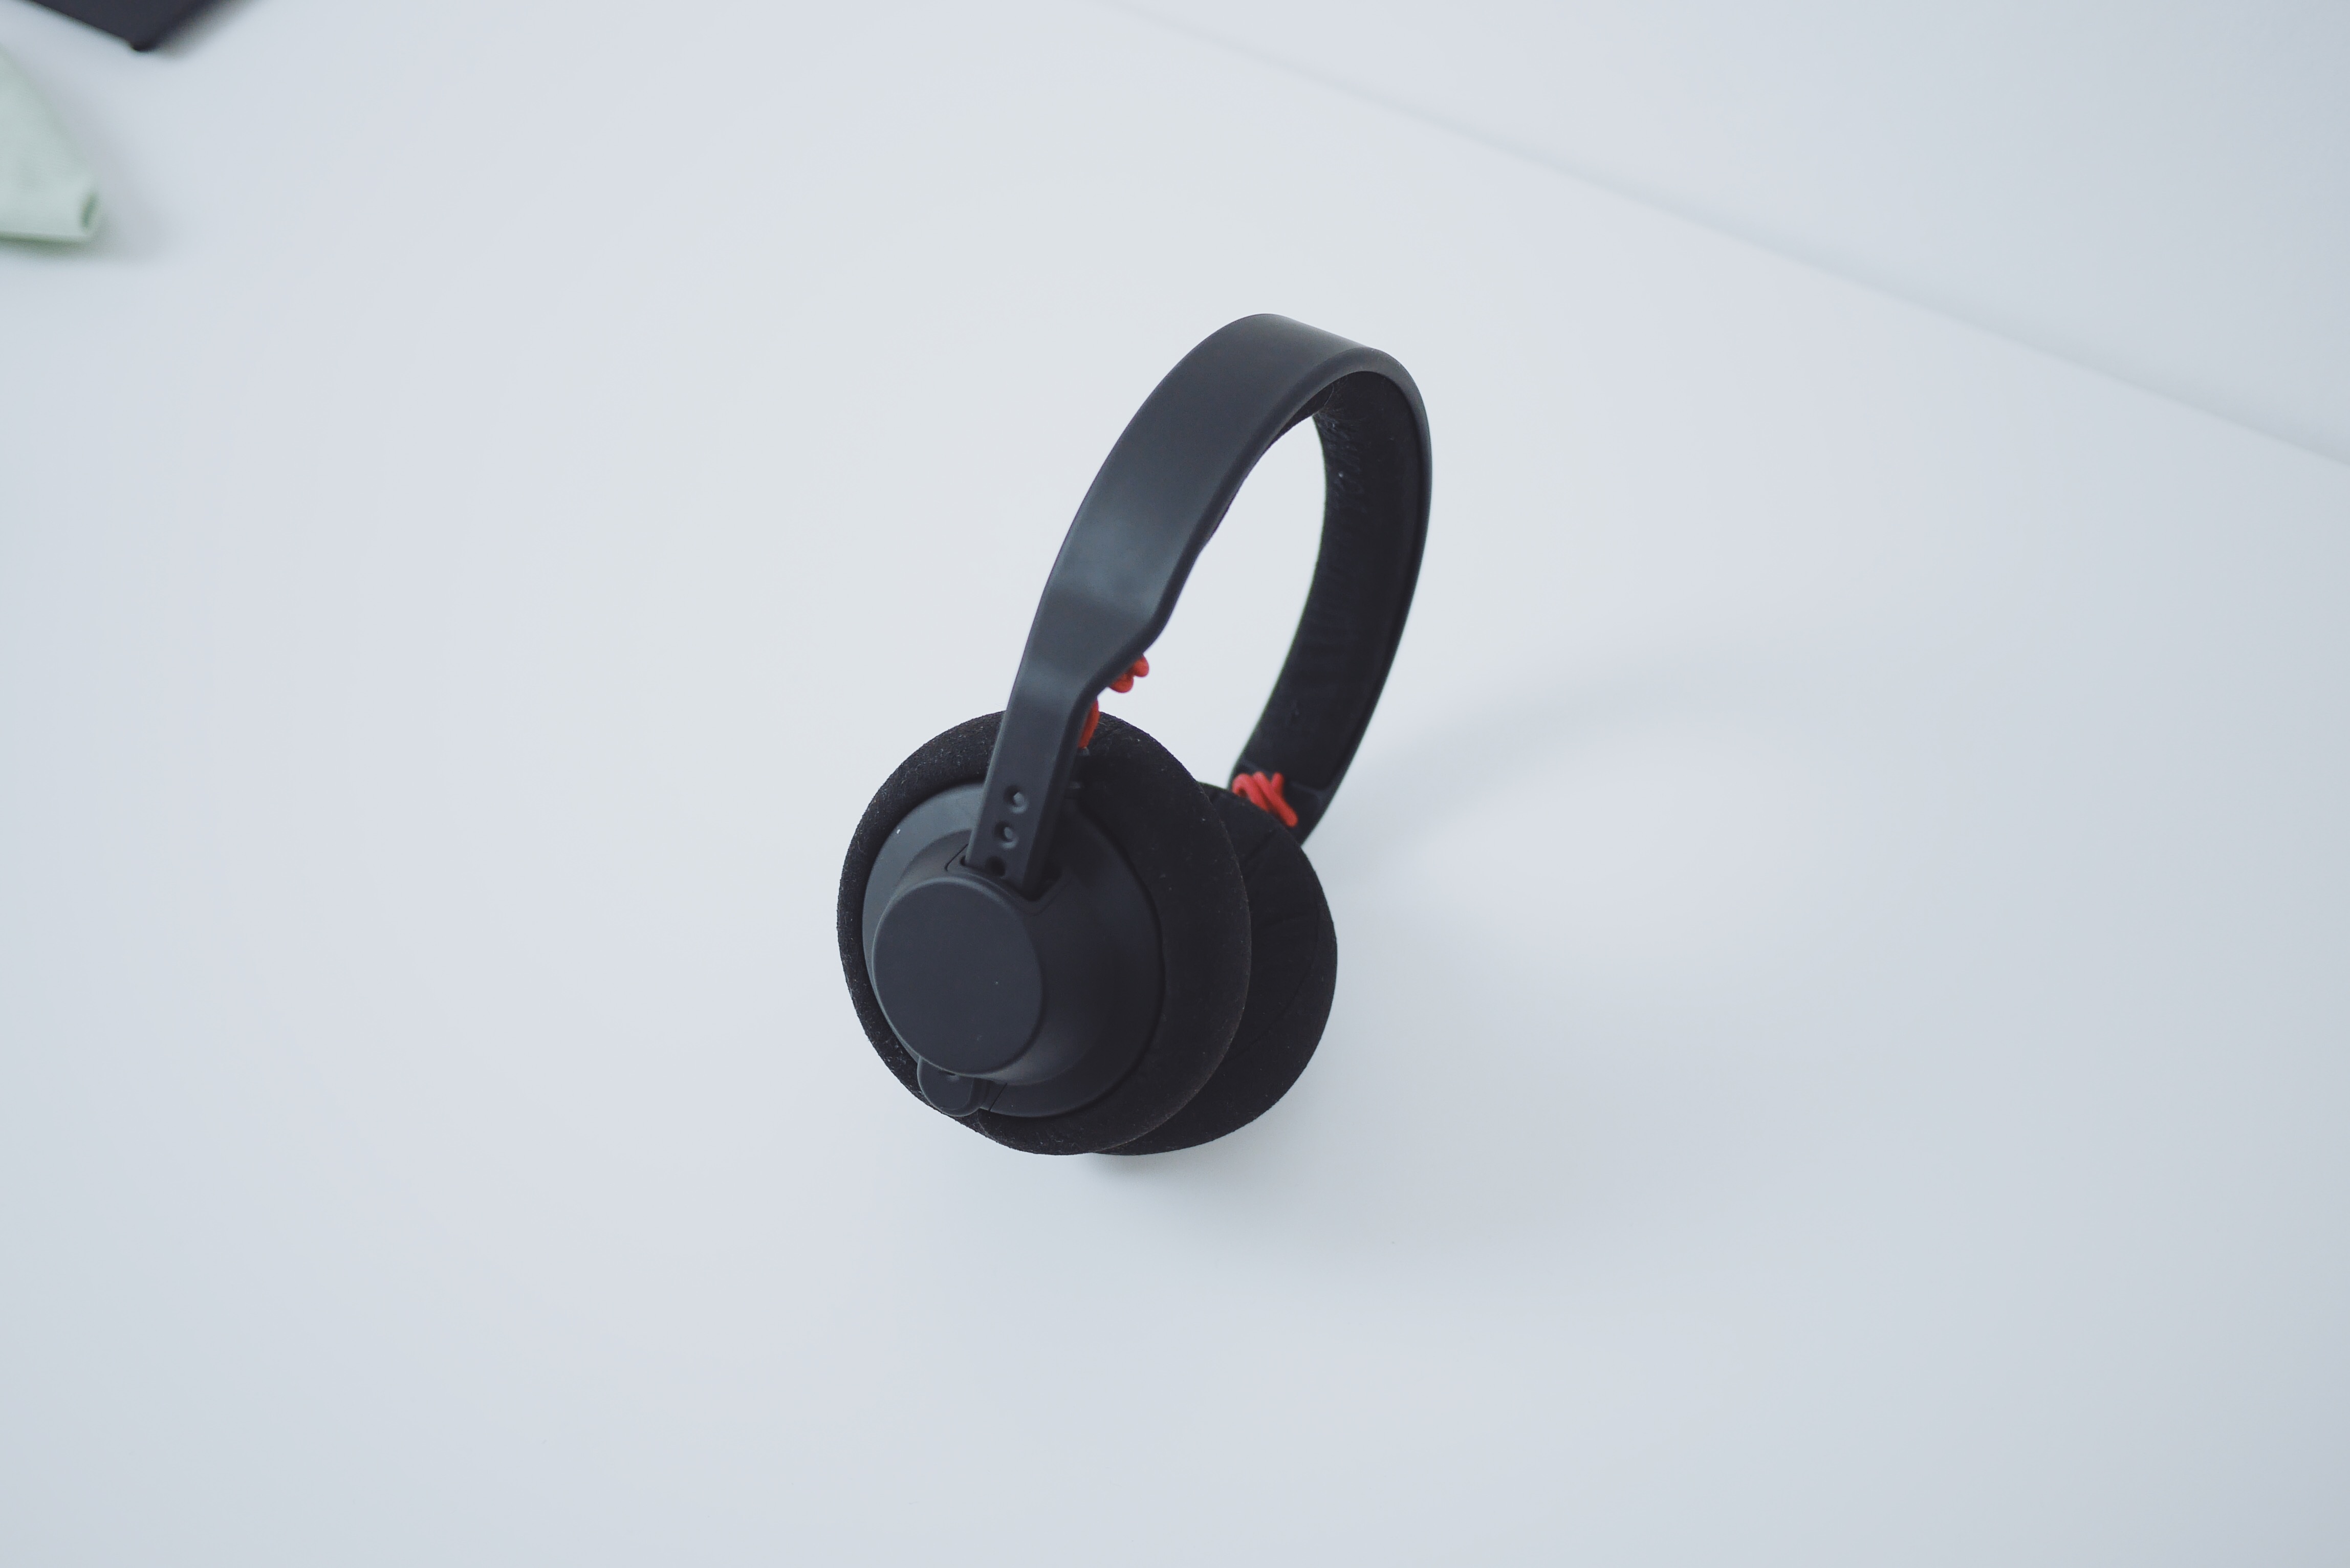
technology, gadget, ear, product, audio, headphones, headset, audio equipment, electronic device, communication device